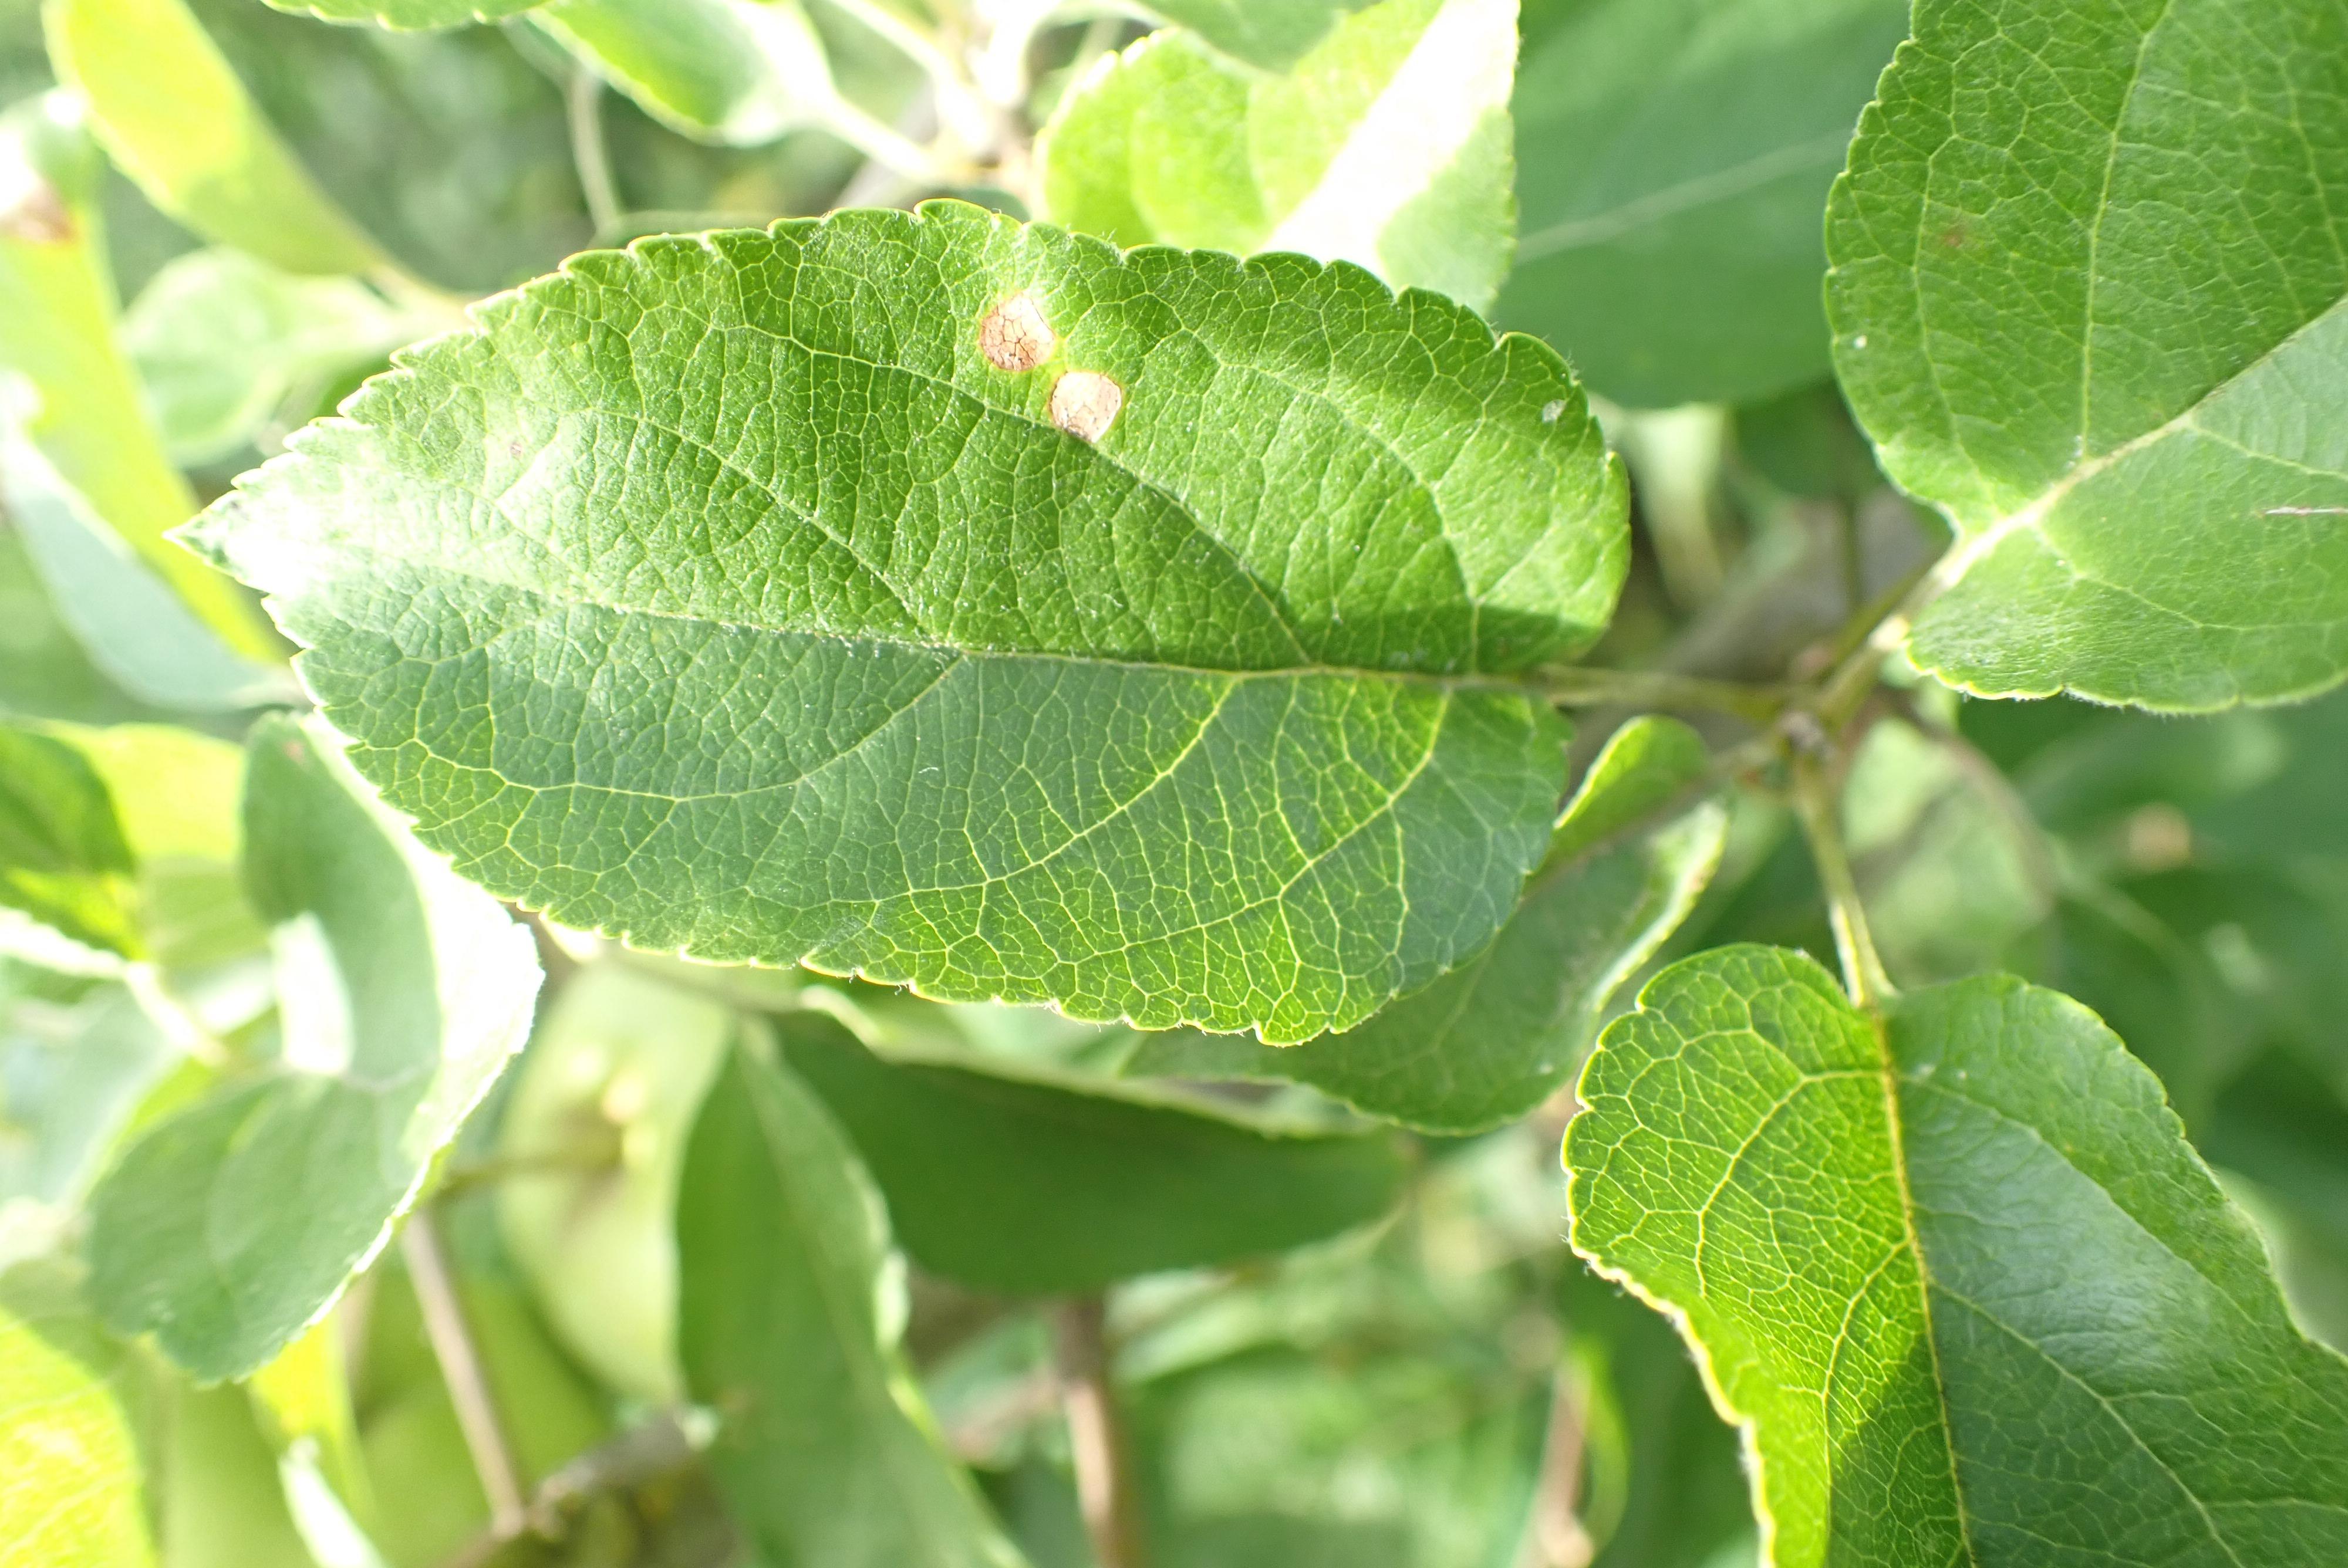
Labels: frog_eye_leaf_spot